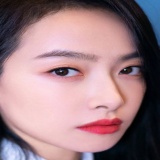
diễn viên Tống Thiến (Victoria)